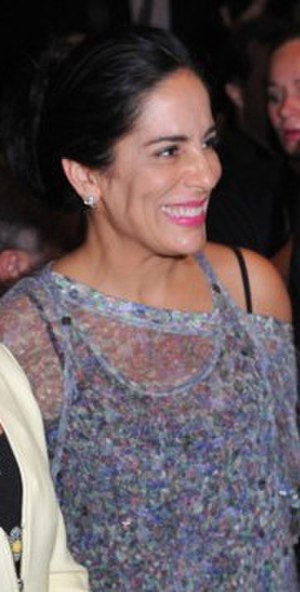
Glória Pires
Glória Pires
Glória Maria Cláudia Pires de Morais er en brasiliansk skuespiller.